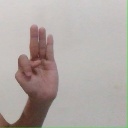
अक्षर: भ